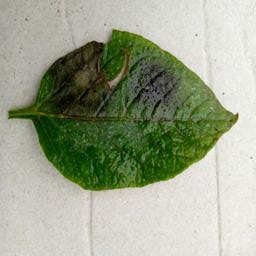
Etiqueta: Late Blight